Convento de la Madre de Dios, Toledo

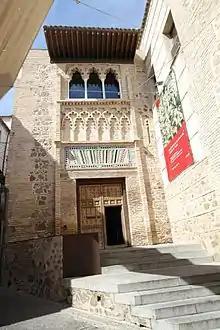
Convento de la Madre de Dios

The Convento de la Madre de Dios (Convent of the Mother of God) is a Dominican convent located in the city of Toledo (Castile-La Mancha, Spain). It was established at the end of the 15th century as a nunnery by Leonor and María de Silva, daughters of the Count of Cifuentes. It was a cloistered monastery, a Guardia Civil barracks, and finally a university campus after its acquisition by the University of Castilla-La Mancha to expand the facilities of the Faculty of Juridical and Social Sciences.